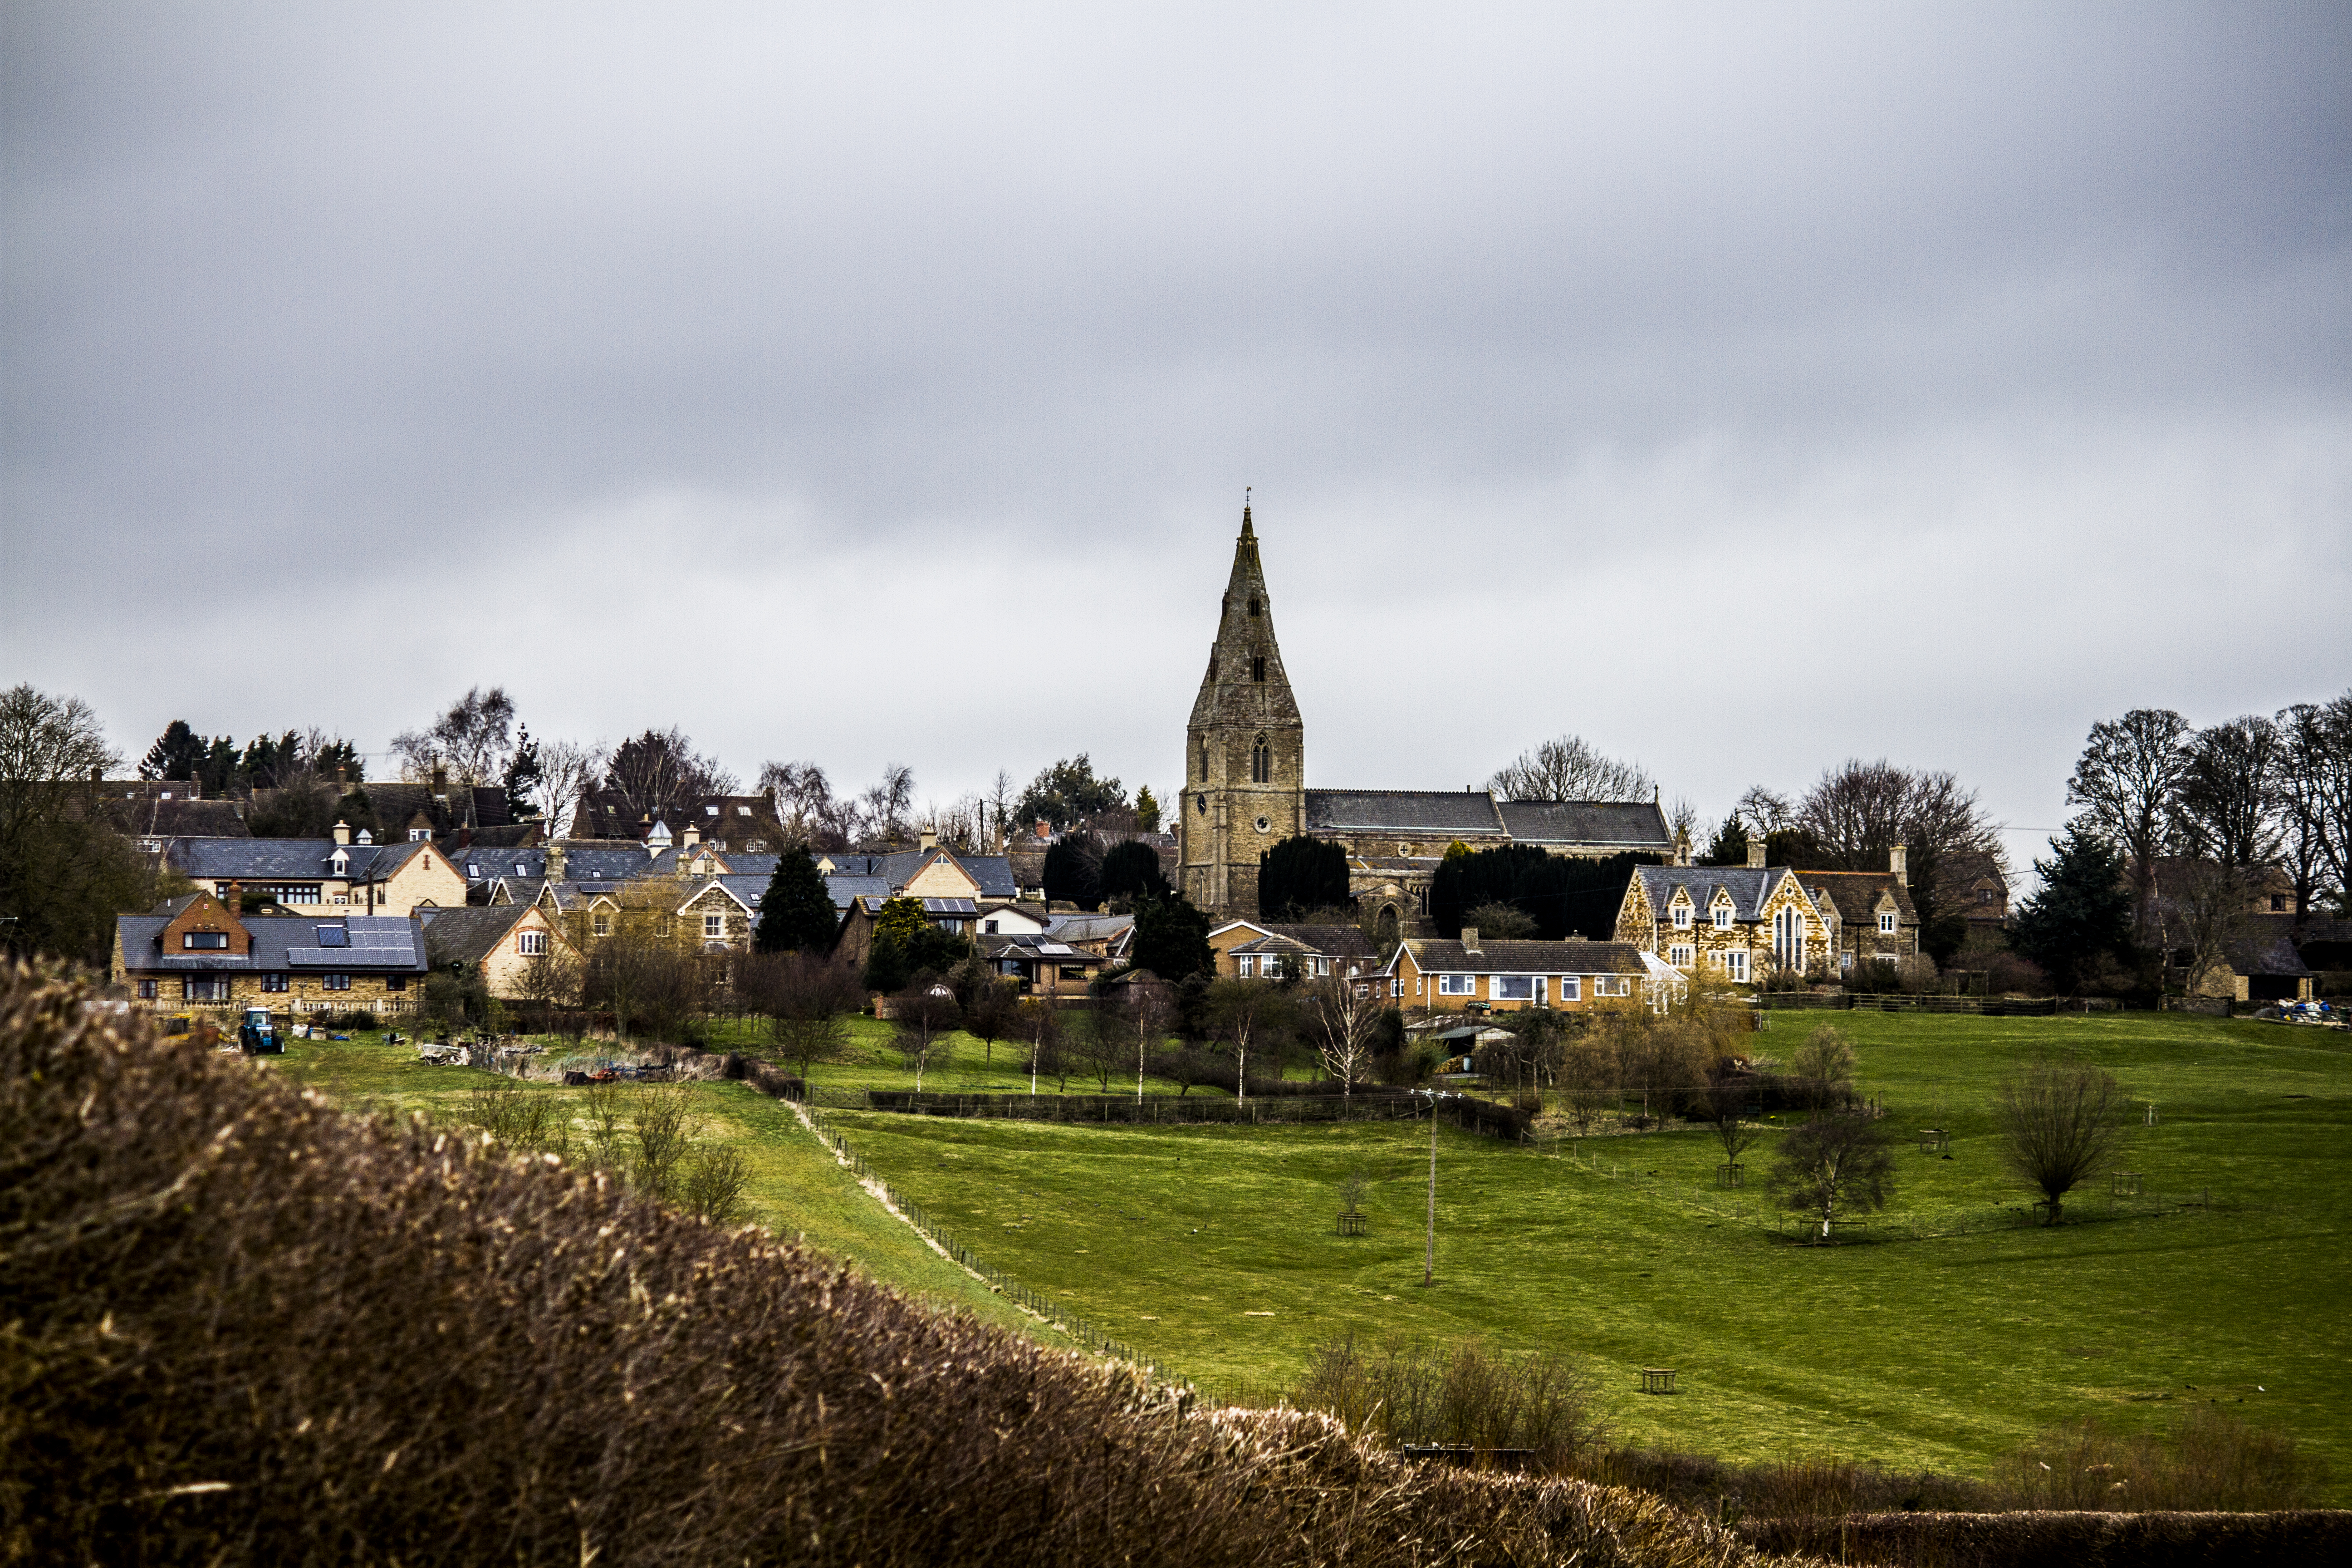
landscape, grass, hill, chateau, uk, peterborough, rural area